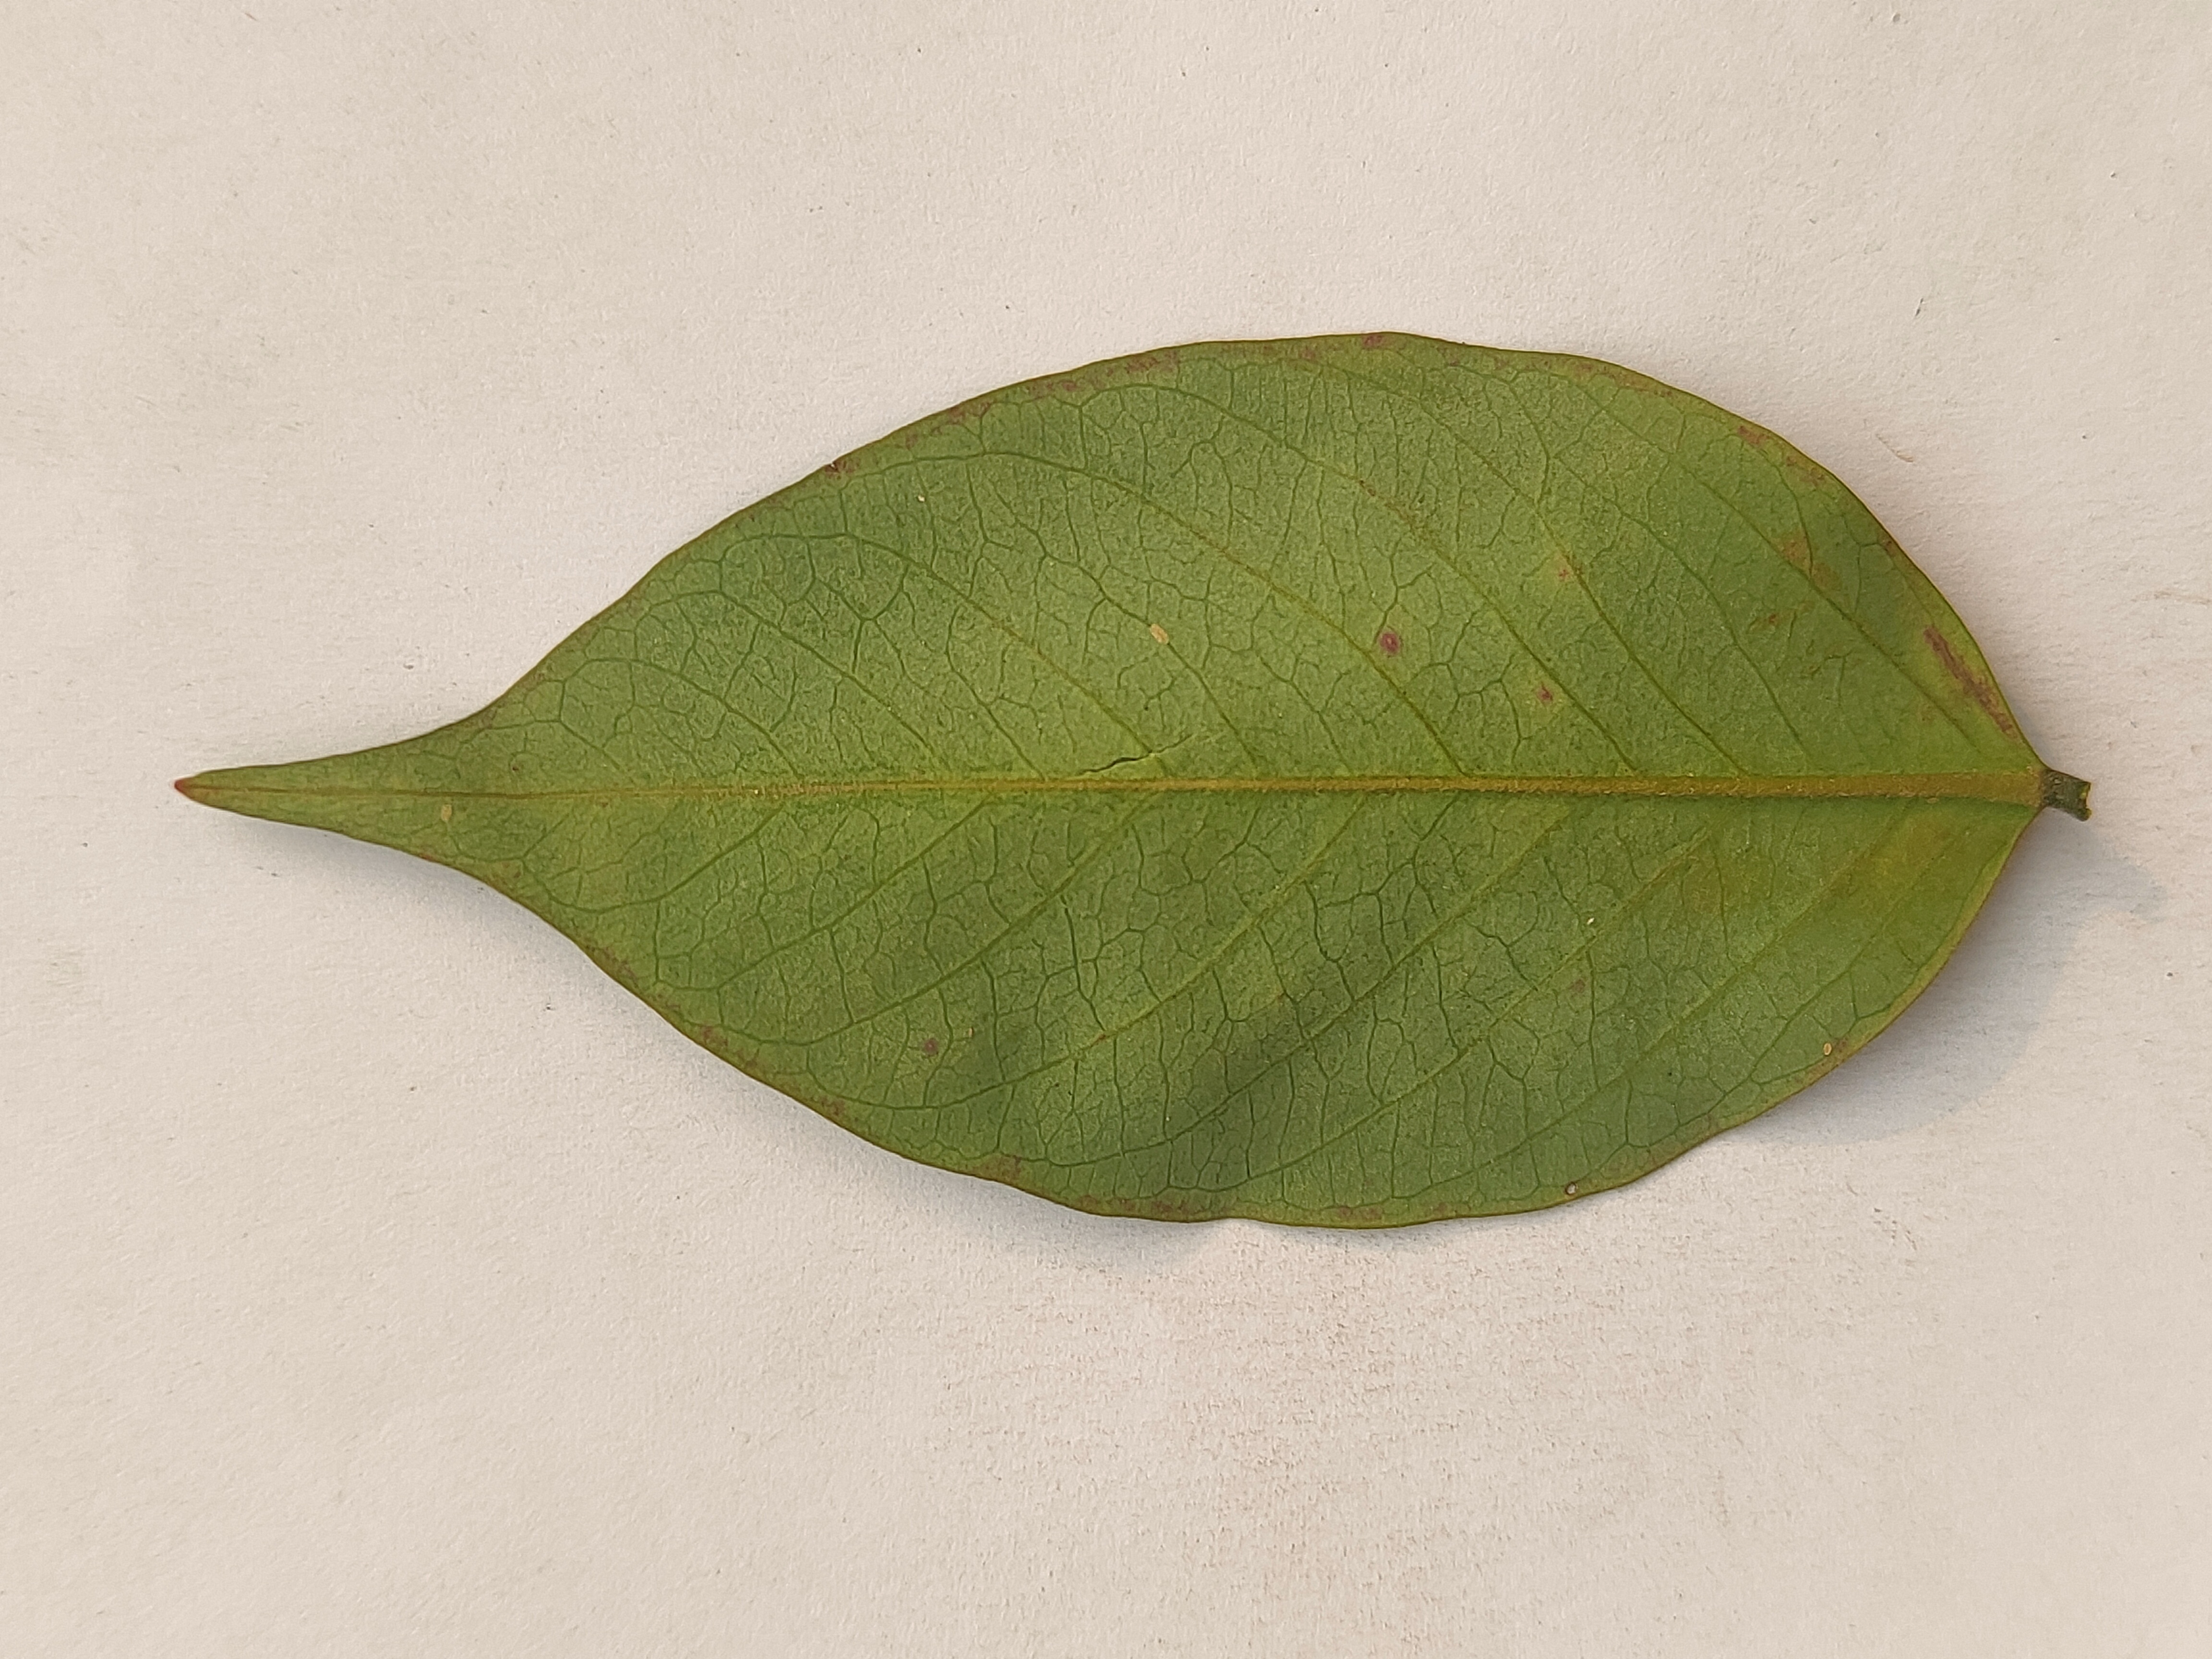
Leaf variety: Star Fruit